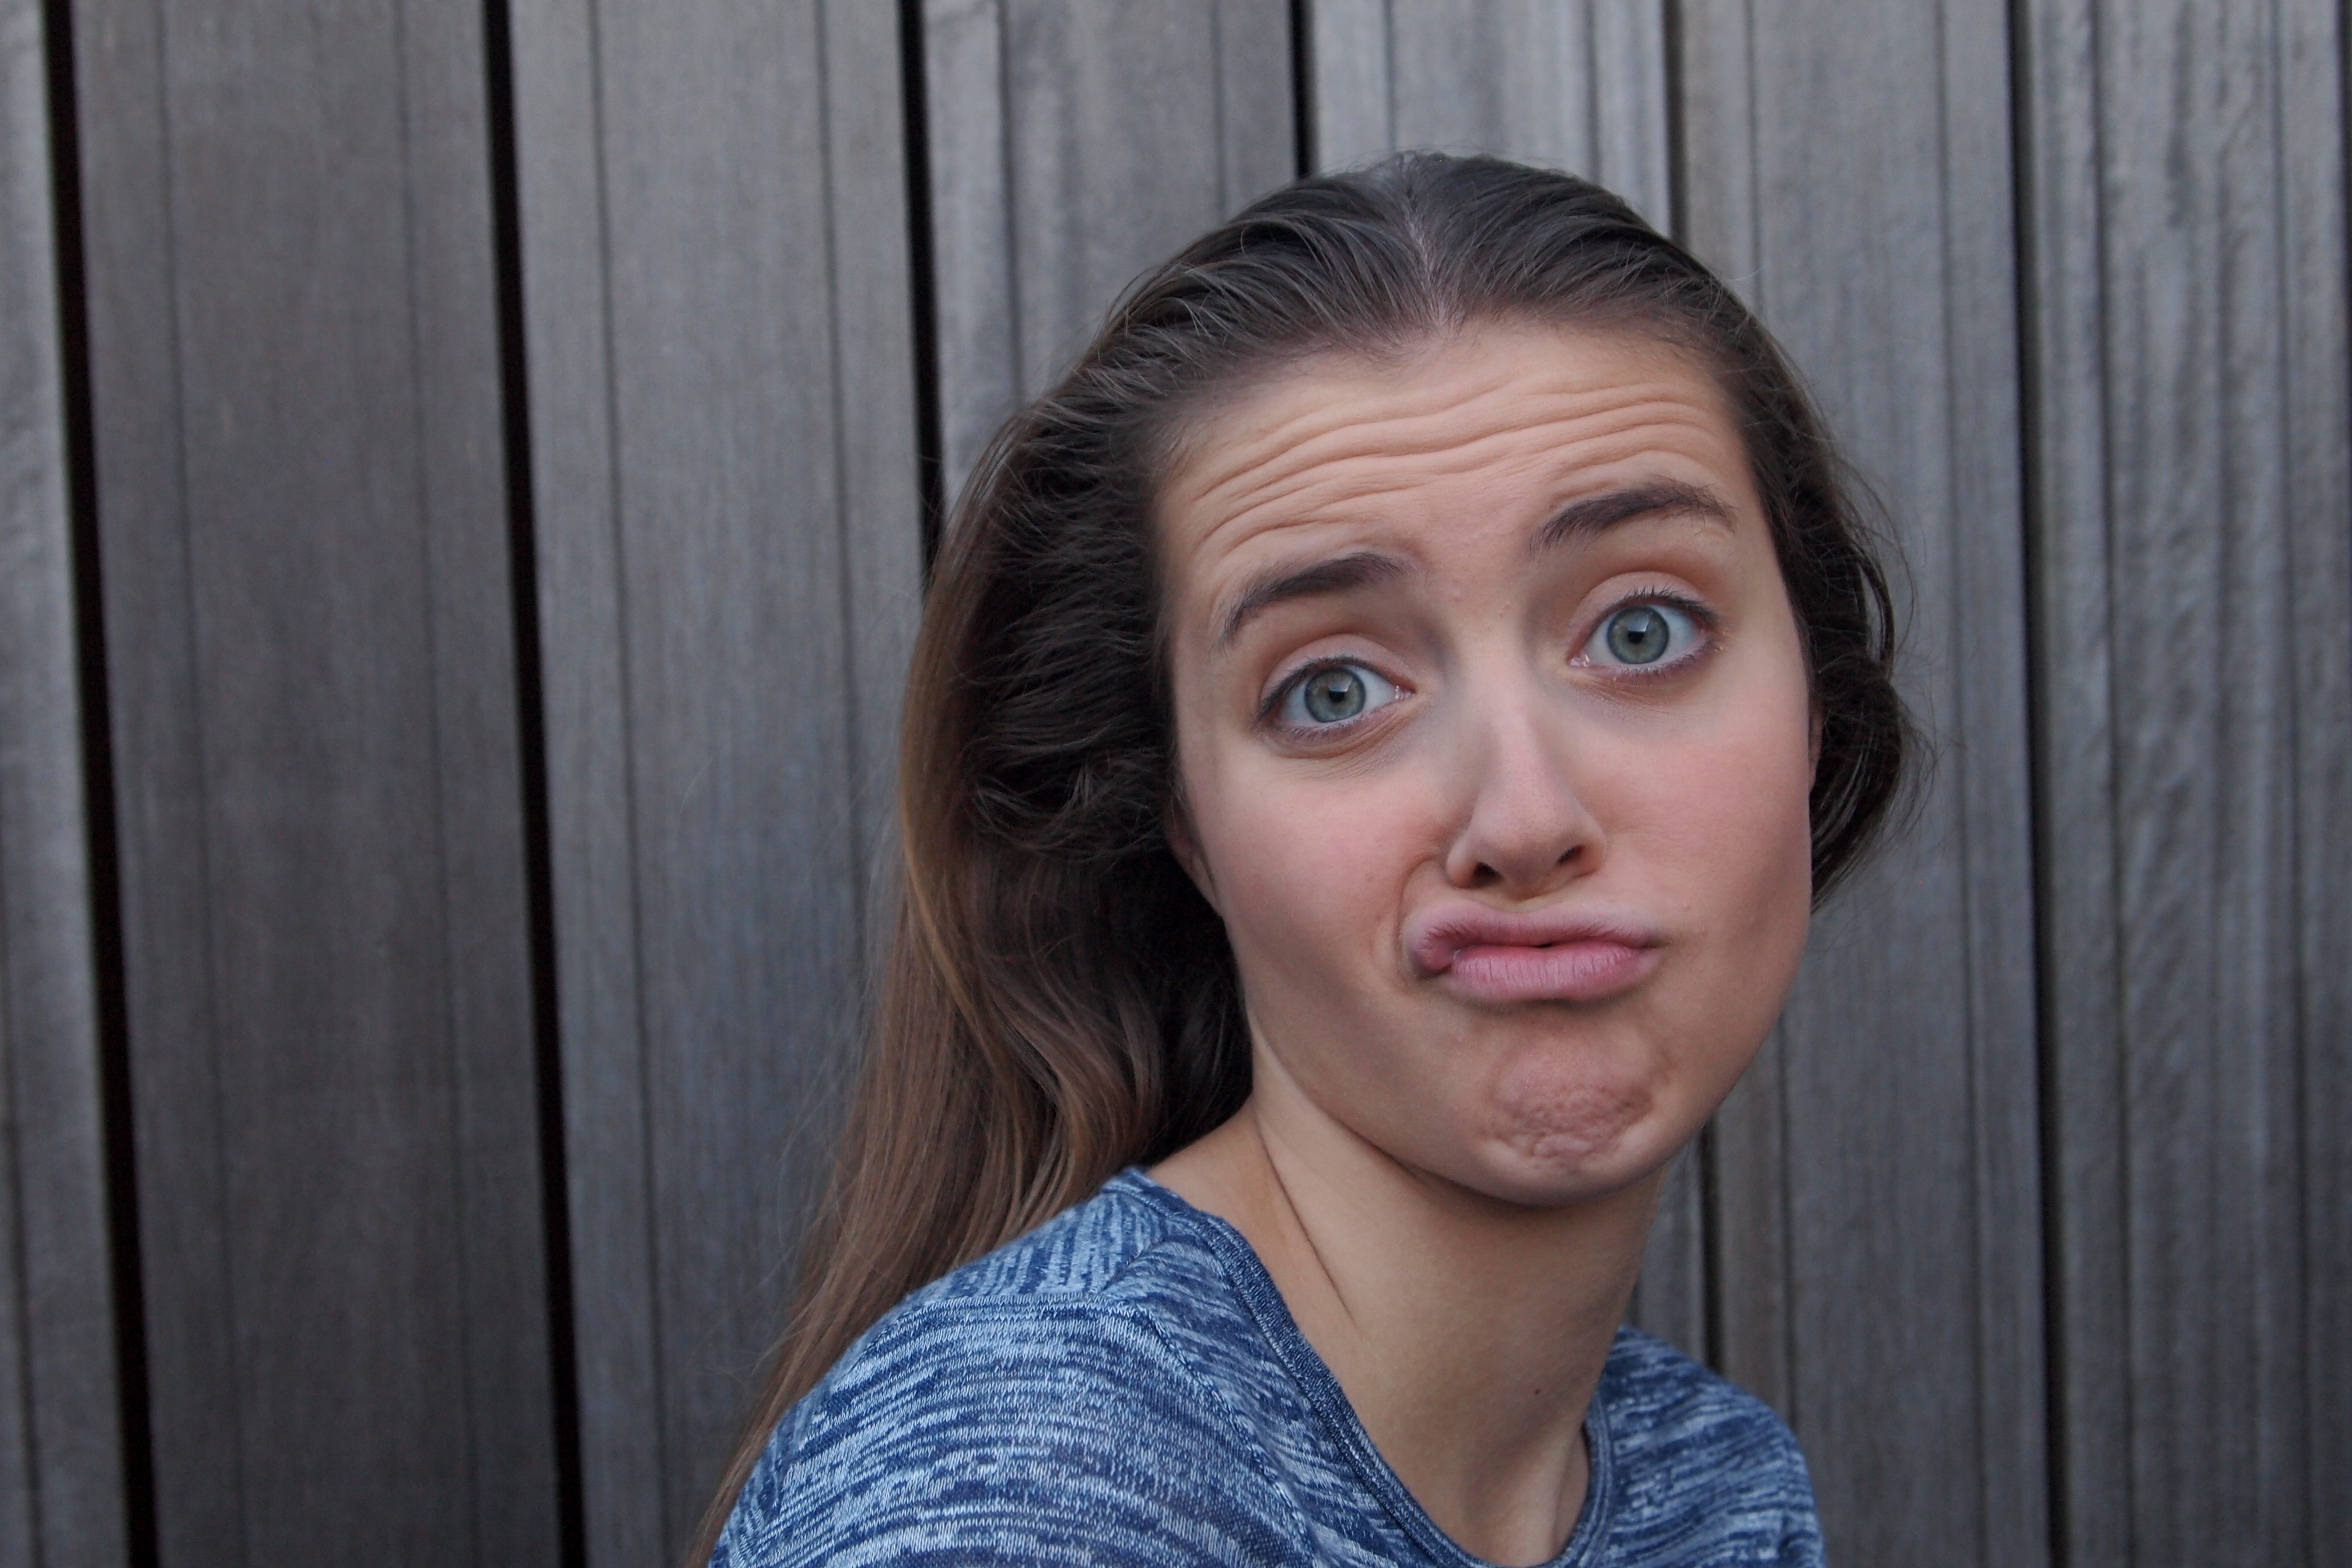
person, girl, woman, hair, photography, portrait, model, blue, lady, facial expression, smile, face, nose, eye, head, skin, beauty, brutal, teen, emotions, mimicry, blue eyes, photo shoot, grimace, brown hair, bore, portrait photography